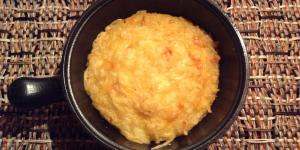
souffle de arroz con queso